Mimodactylus

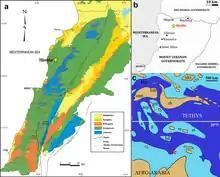
Map showing Hjoula (a-b) and position of Lebanon during the late Cenomanian (c)

The only known specimen of this pterosaur was collected from a private limestone quarry near the town of Hjoula, Lebanon, more than fifteen years before its 2019 scientific description. Hjoula is located northeast of the capital Beirut and inland from the city of Byblos. The locality is considered a "Lagerstätte", a place with fossils of exceptional preservation, and belongs to the Sannine Formation, which dates to the late Cenomanian age of the Cretaceous period. Lebanese Cretaceous deposits have been known for well-preserved fish and invertebrates since the Middle Ages, but fossils of tetrapod (ancestrally four-limbed) animals are very rare. Information about Mesozoic fossils of the Afro-Arabian continent (which consisted of the then joined Arabian Peninsula and Africa, also known as the Arabo-African palaeocontinent) is generally very limited, with only South Africa having been systematically studied.